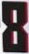
Number: 8